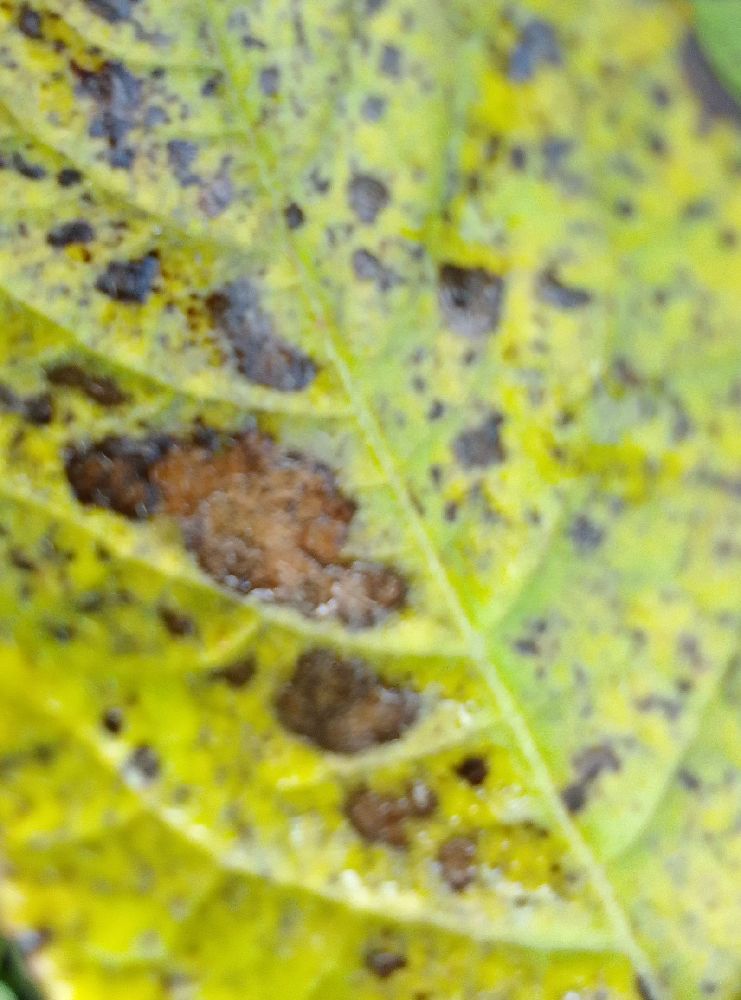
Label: Early blight